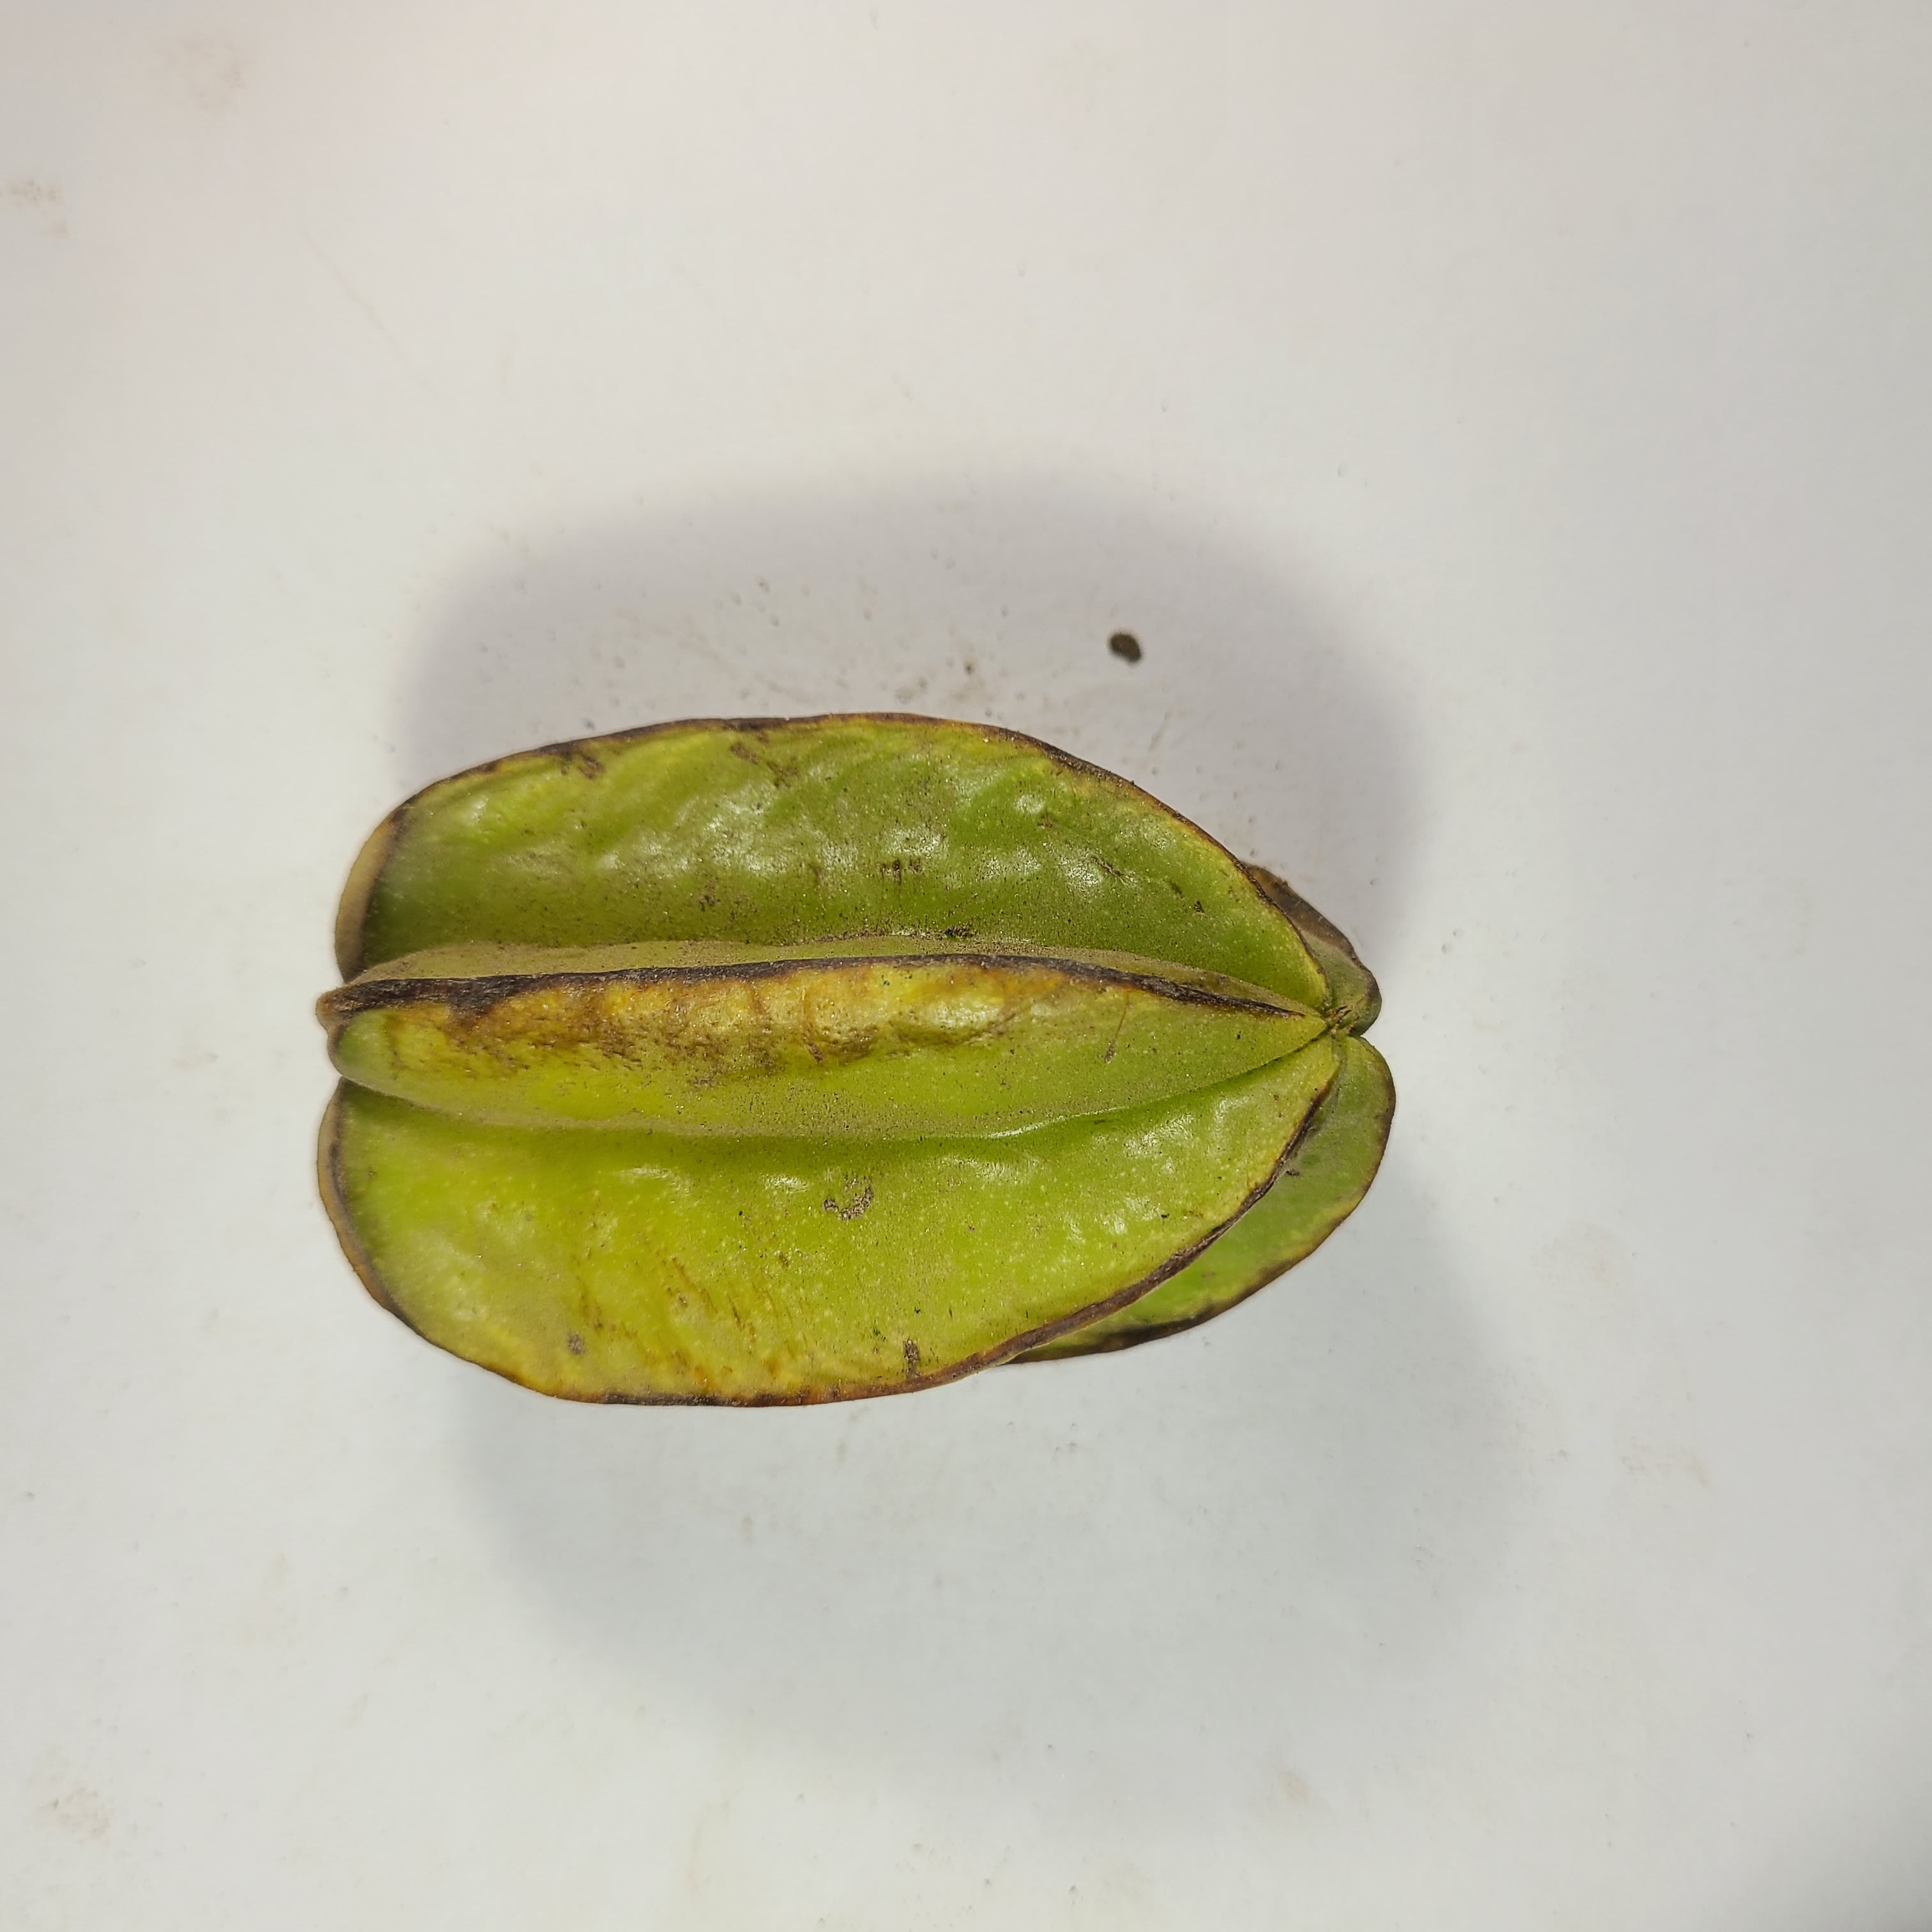
Label: Unhealthy Fruits